Ibiza Airport

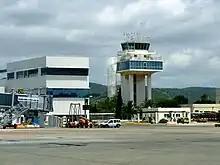
Control tower of the airport

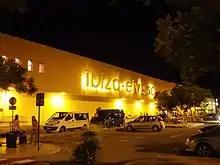
Exterior at night (2007)

Ibiza Airport is the international airport serving the Balearic Islands of Ibiza and Formentera in Spain located southwest of Ibiza Town. In 2020, the airport handled 2.1 million passengers (after more than 8.2 million in pre COVID-19 conditions in 2019), making it the thirteenth busiest airport in the country. As the island is a major European holiday destination, it features both year-round domestic services and several dozen seasonal routes to cities across Europe. It is also used as a seasonal base for Vueling.